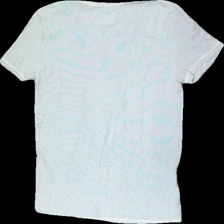
View: back
Type: T-shirt
Category: Ladies
Brand: Not in the list
Brand text on label: topman
Colors: White, Grey
Material: 100% viscose
Pattern: Striped
Cut: Regular
Size: S
Season: All
Stains: Major
Damage: no intensity in color, yellowing
Price range: 50-100
Recommended usage: Recycle